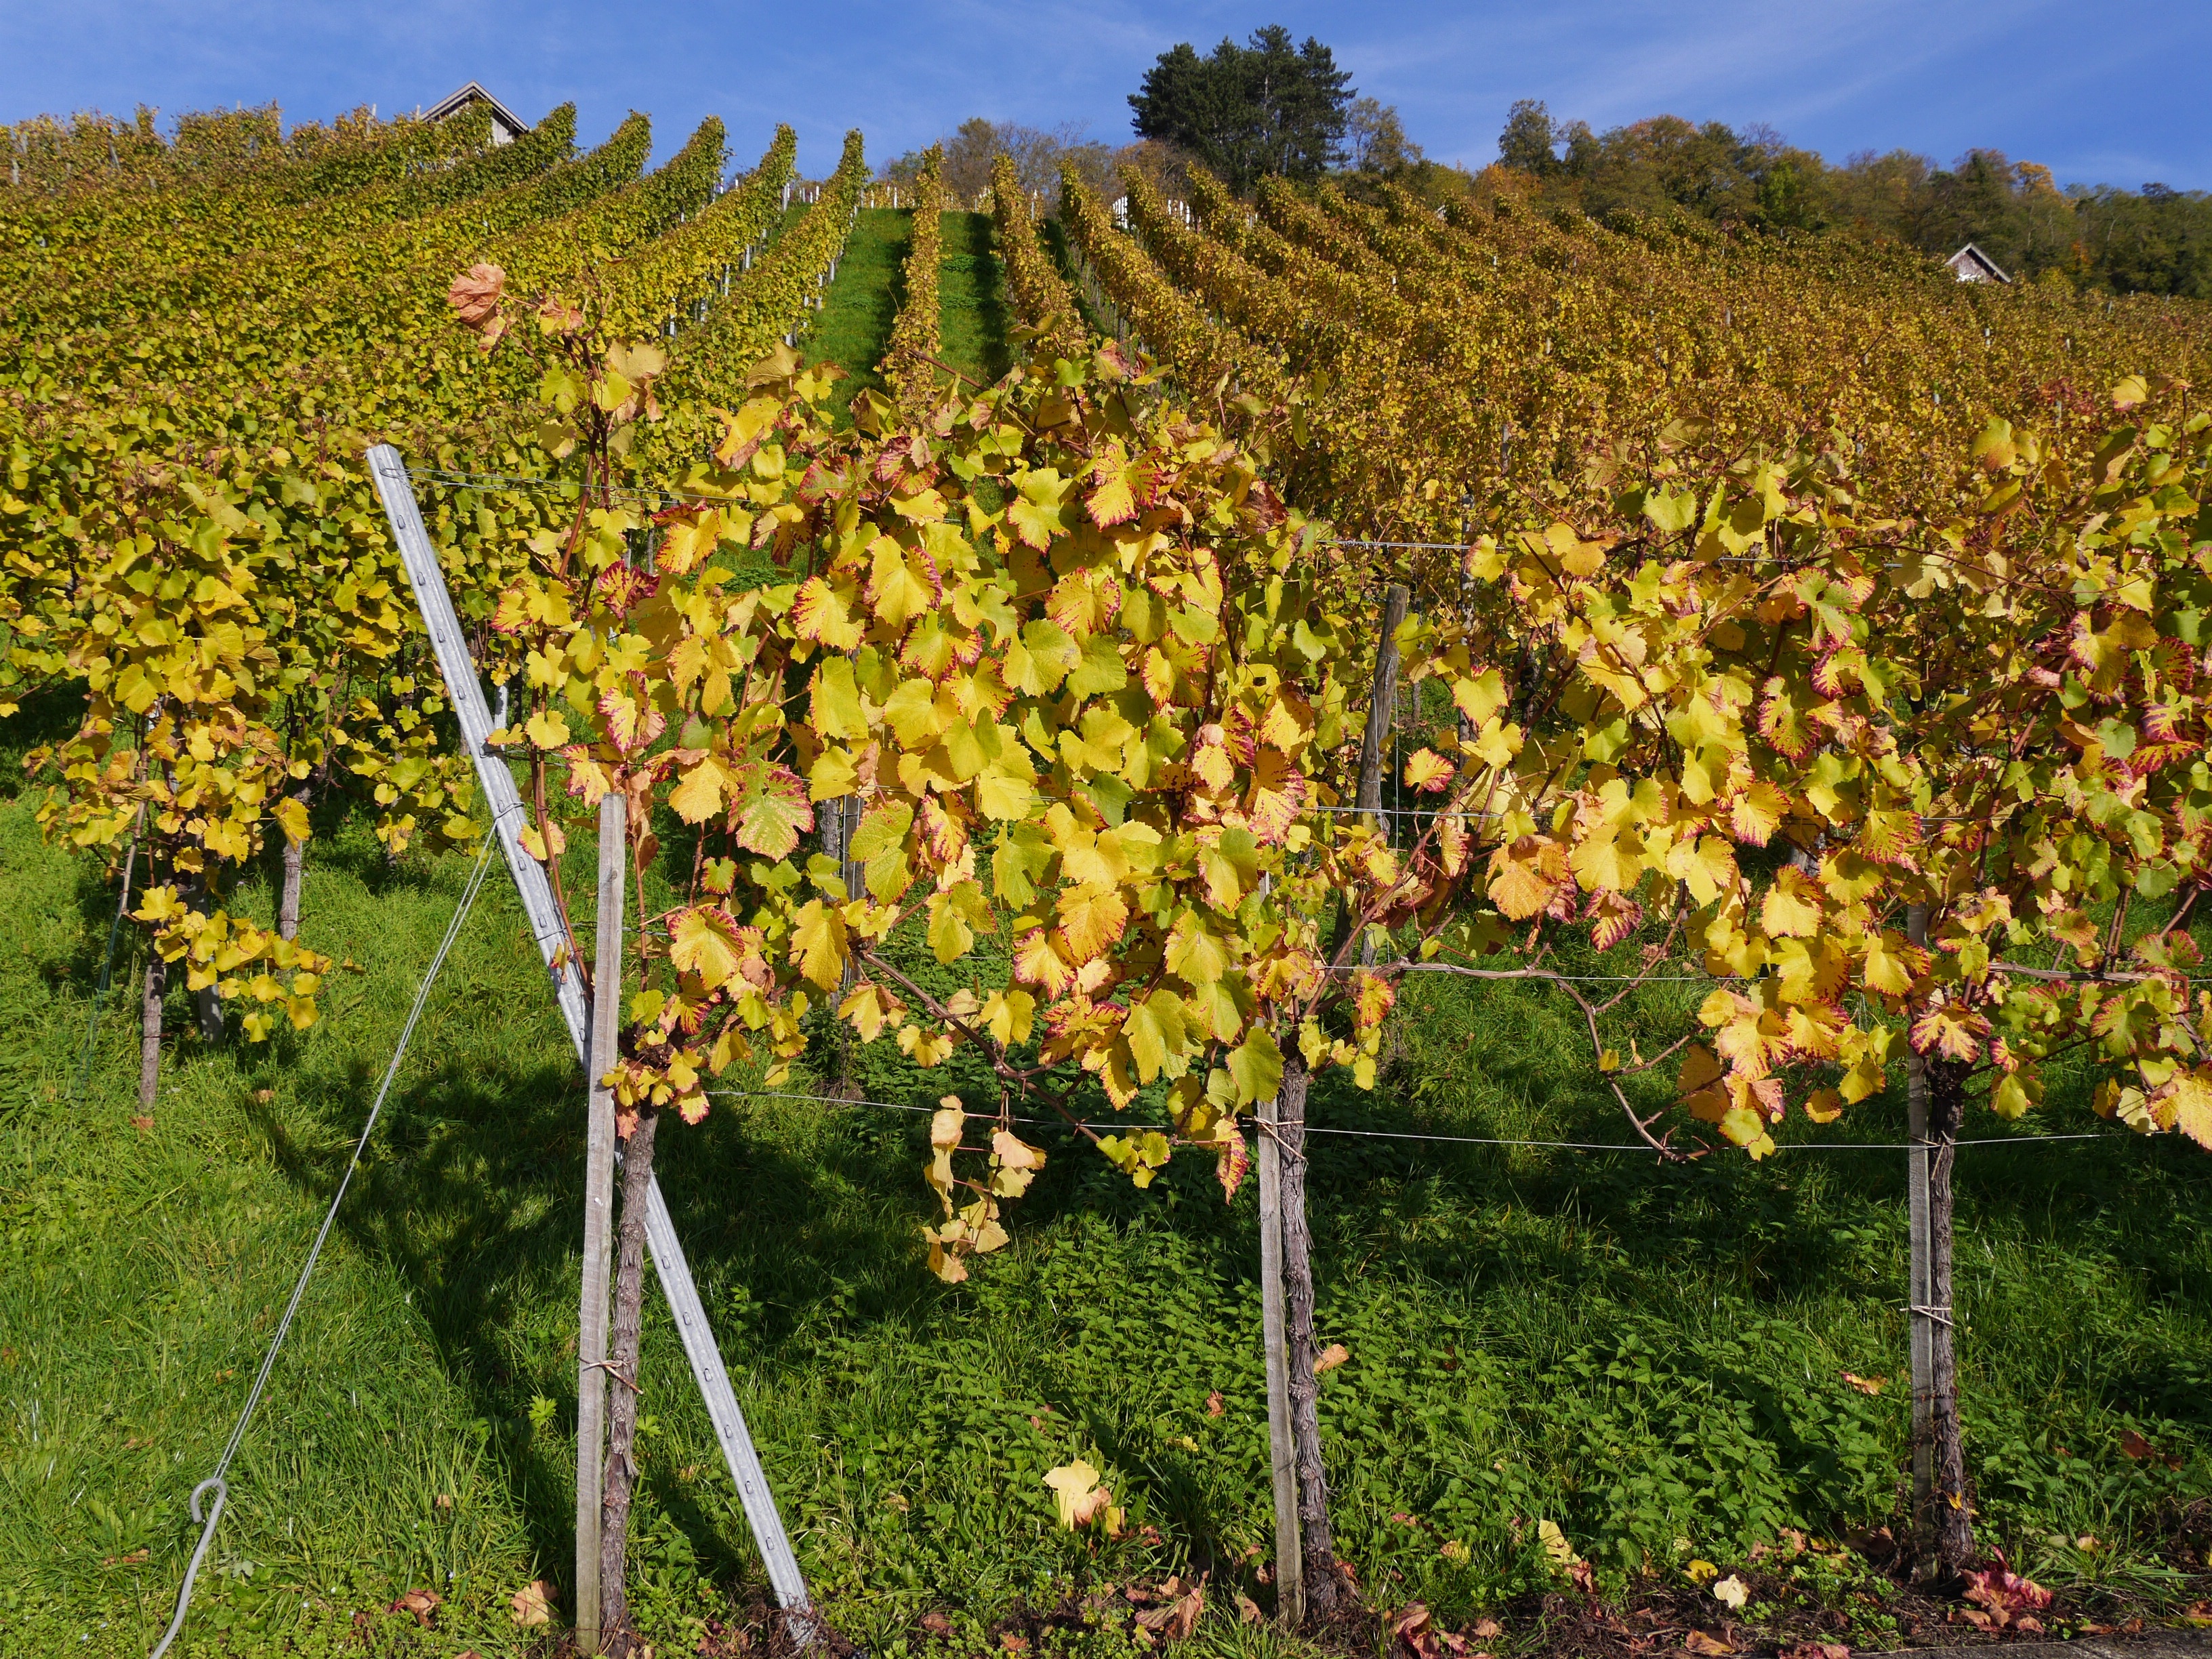
tree, plant, grape, vineyard, fruit, leaf, flower, food, produce, autumn, agriculture, season, vines, shrub, bright, plantation, golden october, flowering plant, vitis, land plant, grapevine family